Mihail G. Cantacuzino

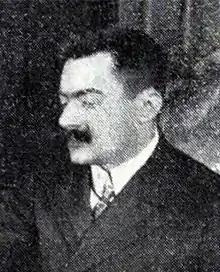
Mihail G. Cantacuzino in 1906

Prince Mihail G. Cantacuzino (6 April 1867 – 28 August 1928) was a Romanian politician.